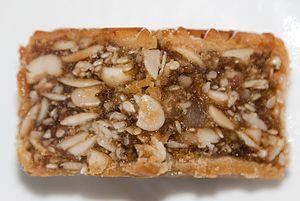
Le gâteau de lune est une pâtisserie chinoise en forme de lune consommée pendant la fête de la mi-automne.